Rock That Body

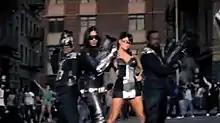
From left to right apl.de.ap, Taboo, Fergie and will.i.am holding stereo-guns in the second half of "Imma Be Rocking That Body".

The video was filmed on January 13, 2010, at Paramount Studios in Los Angeles, California. Directed by Rich Lee, it was shot back to back with the video for "Imma Be", the fourth song on "The E.N.D." The two songs were mashed up into a medley, which is titled "Imma Be Rocking That Body". The video is the sequel for the "Imma Be" video and the second half of the "Imma Be Rocking That Body" video, which premiered on Vevo and Dipdive on Tuesday, February 16, 2010. The videos were separated for music channels with the introduction and conclusion removed. The video is described as a futuristic Wizard of Oz. It begins with the Black Eyed Peas and their good robot arriving at a city, the people in the city are stuck in a glitch. The 4 members of the group shoot them with their stereo-guns to end their loop so they could continue dancing. As things are going well, the bad robot appears and kidnaps Fergie, will.i.am chases after it with his own robot while Fergie fights the bad robot and the other two members free the remaining people. After many failed attempts, will.i.am manages to shoot the bad robot, which initiates a dance-off with the good robot. The video ends as the bad robot runs out of energy and collapses. The "Imma Be Rocking That Body" video closes with a scene which reveals the entire story to be Fergie's dream as the other members find her barely conscious following her motorcycle accident in the introduction. As they check to see if she is okay, Fergie excitedly begins to tell them of her idea for their next music video.